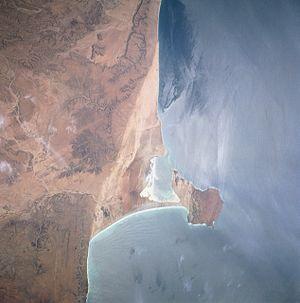
Hafun, en somali Xaafuun, en italien Dante, est une péninsule de quarante kilomètres de longueur dans la région de Bari, dans le nord de la Somalie. Le cap Hafun, en somali Ras Hafun, situé à son extrémité orientale, est le point géographique le plus oriental du continent africain, vu que l'île de Socotra est au Yémen.